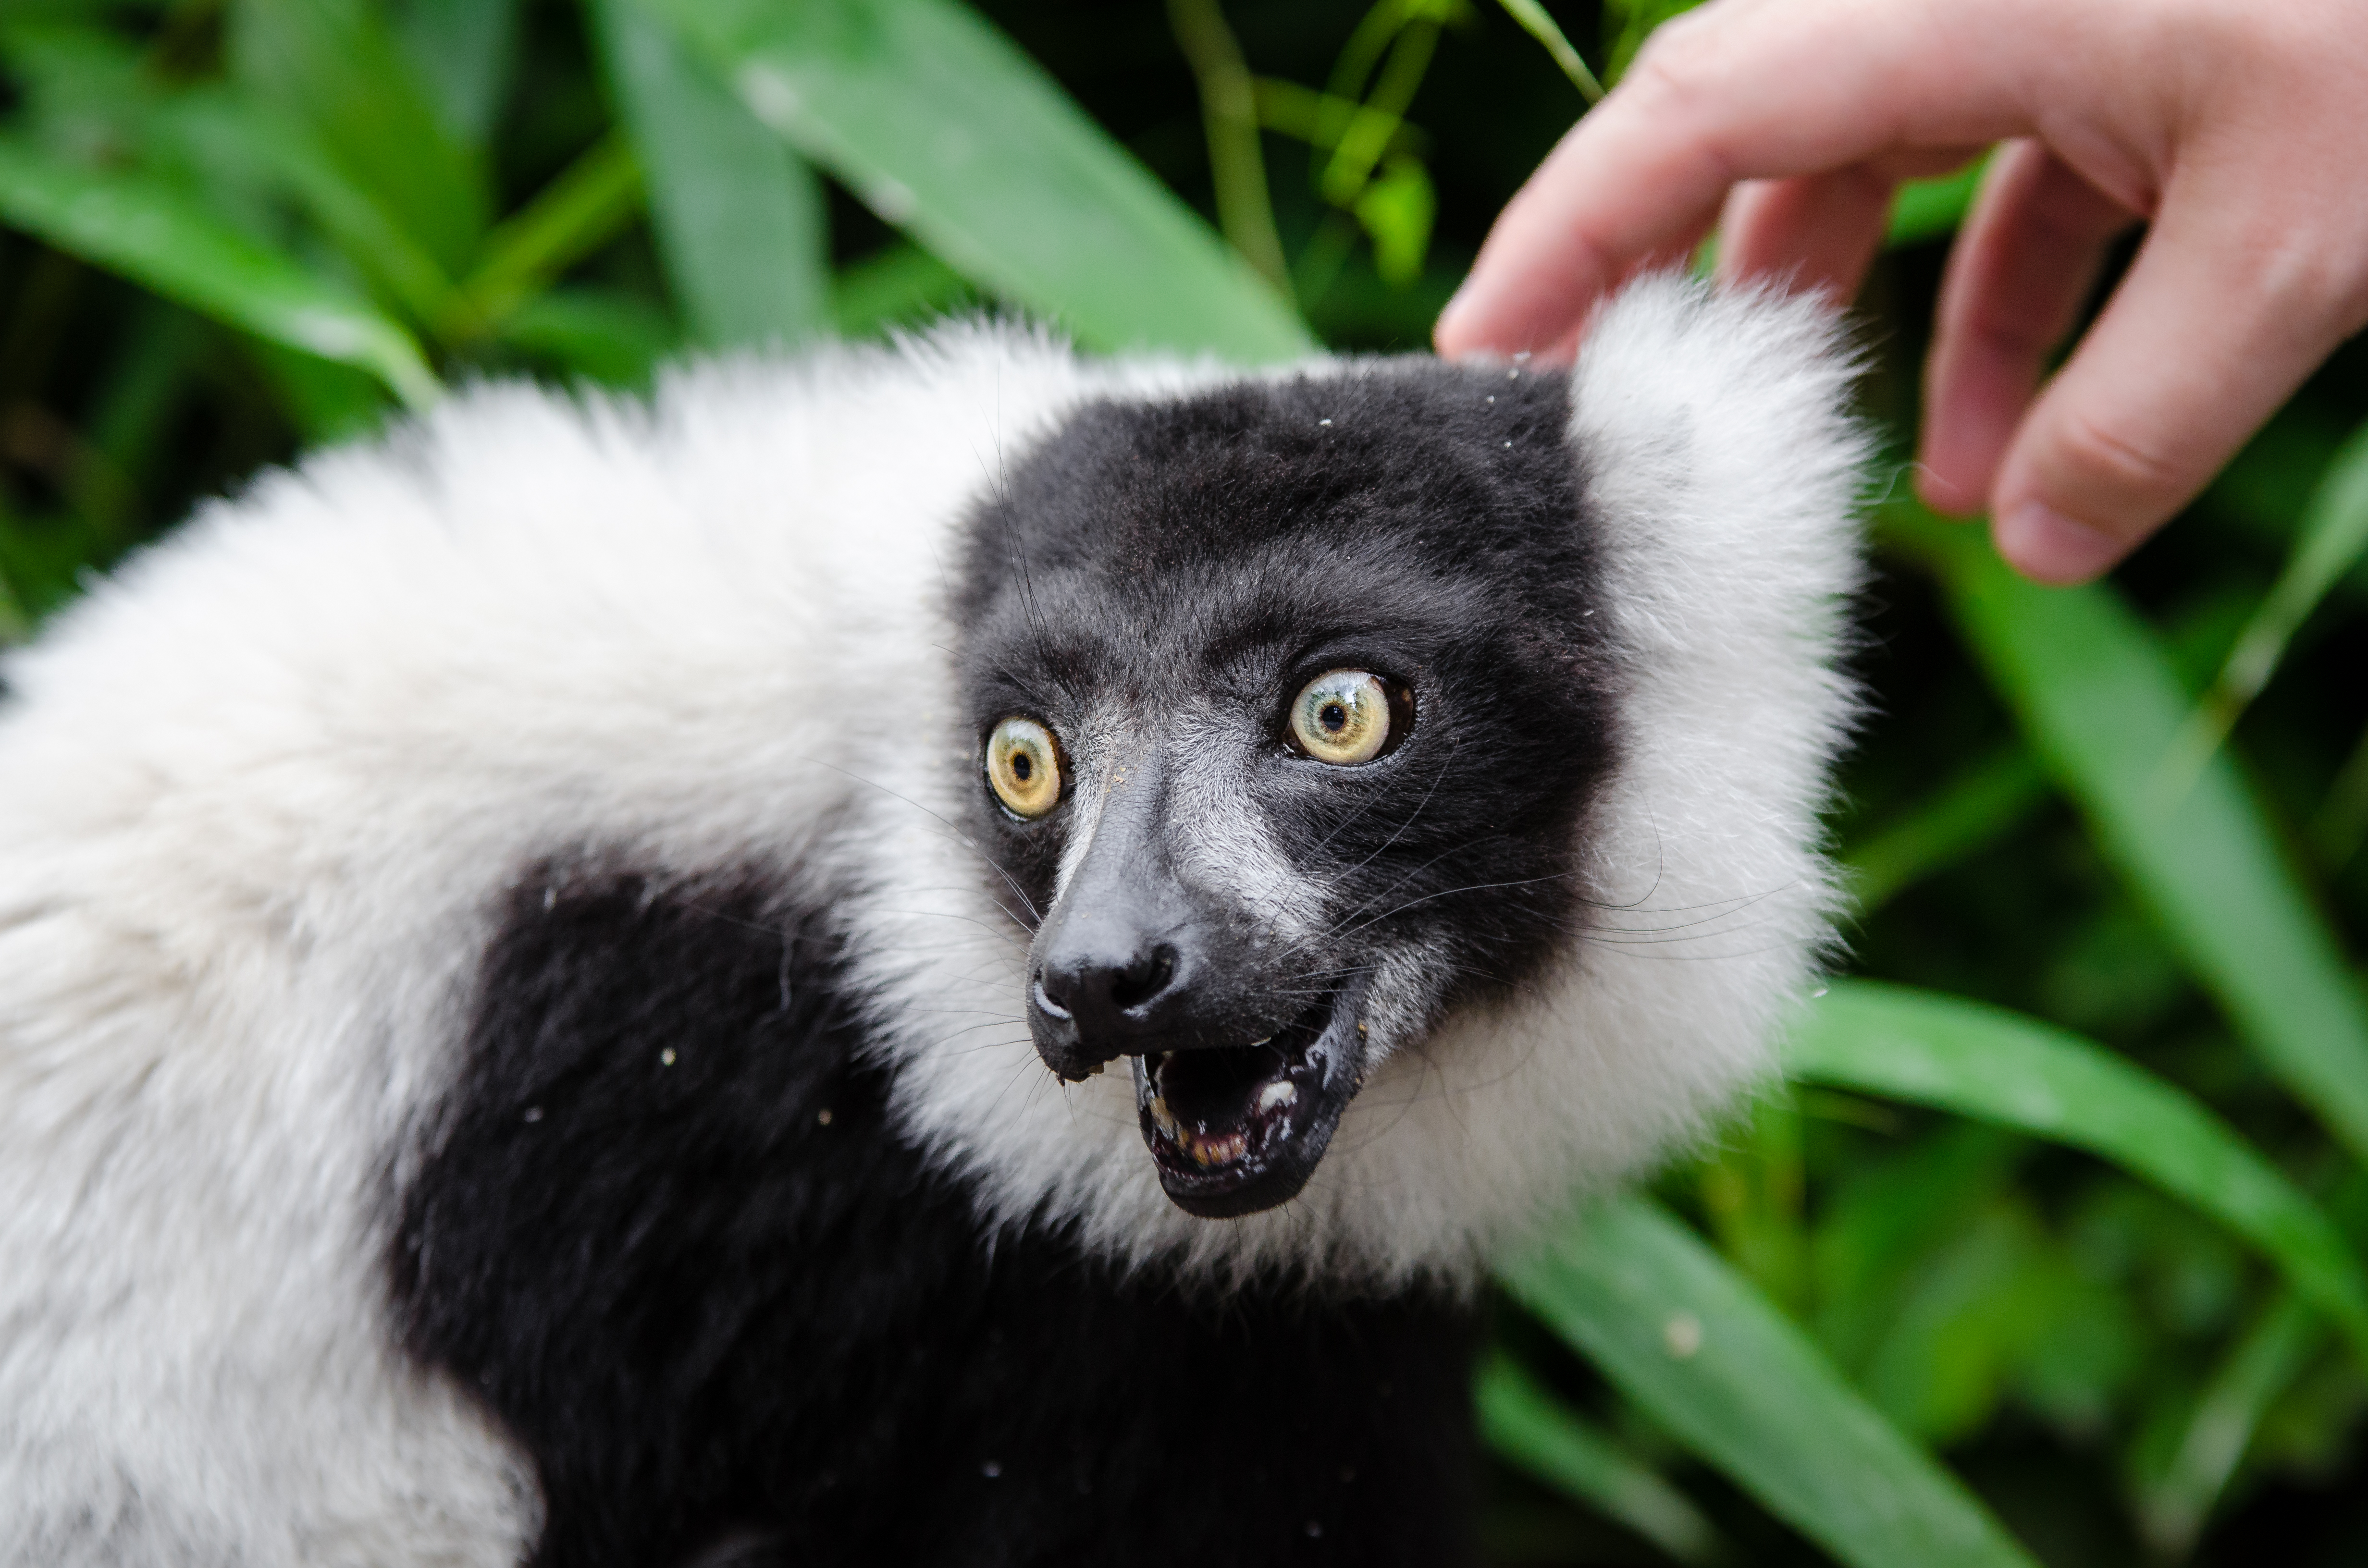
animal, wildlife, zoo, mammal, fauna, primate, close up, madagascar, vertebrate, lemur